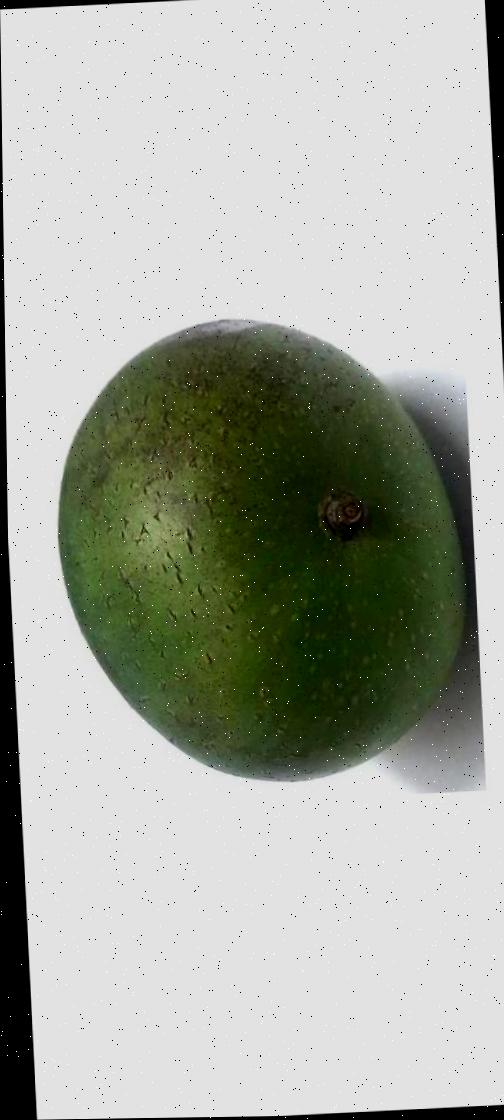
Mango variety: Ashshina Zhinuk